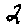
Label: 2